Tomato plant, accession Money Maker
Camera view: tilt-top (135 deg); turntable rotation: 210 degrees
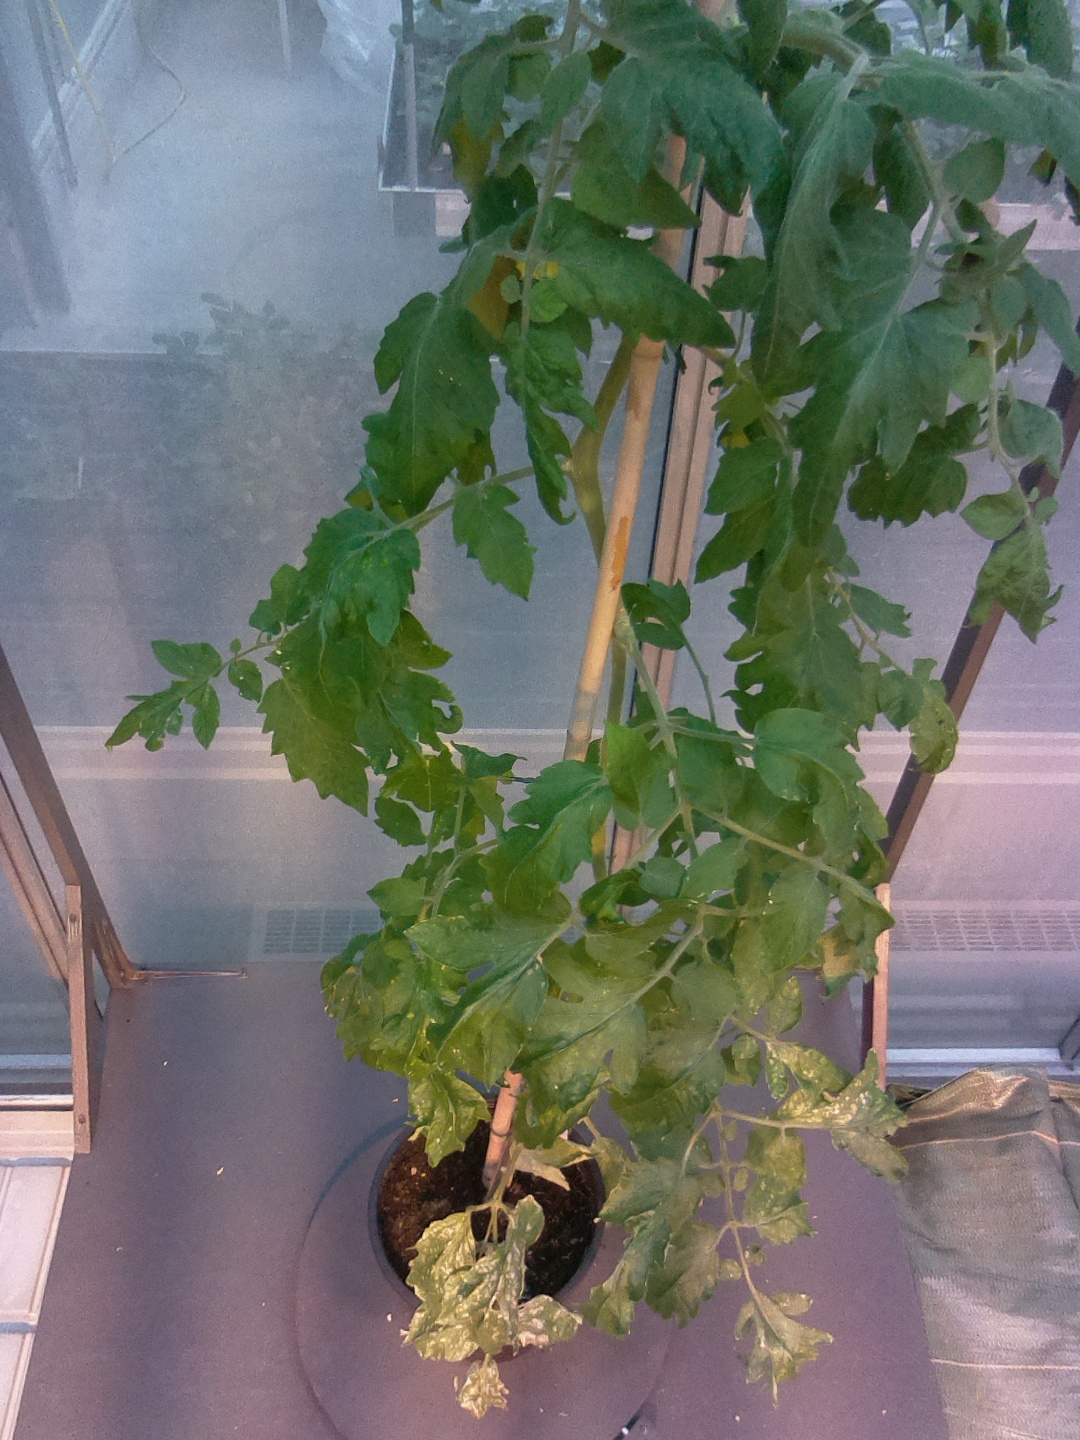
BBCH growth stage 64: 40%-50% of flowers open